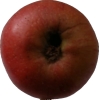
Label: Apple 17